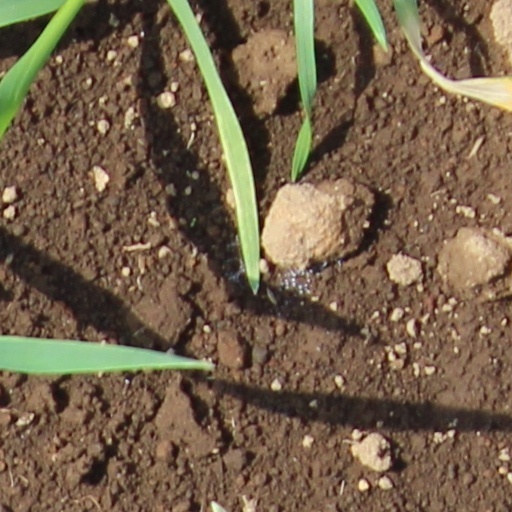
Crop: wheat